Tydeus

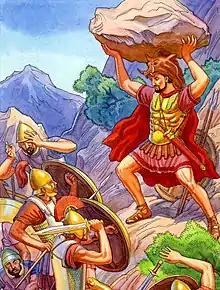
Tydeus, fighting with the soldiers of Eteocles

When the expedition reached Cithaeron, Tydeus was sent ahead to demand that the Thebans reinstate Polynices. Frustrated with being ignored by Eteocles, Tydeus issued one-on-one challenges to multiple men and vanquished each one with power granted to him by Athena.